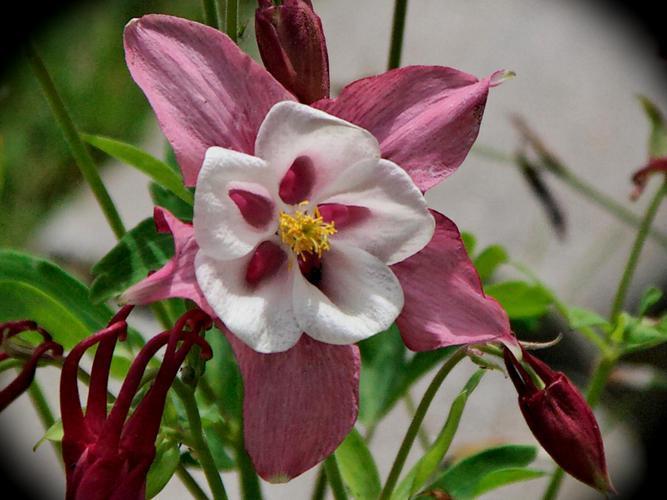
Label: columbine